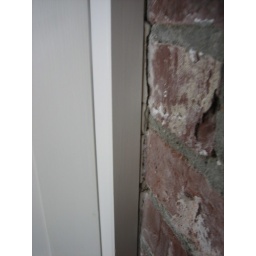
Boys bedroom near bathroom